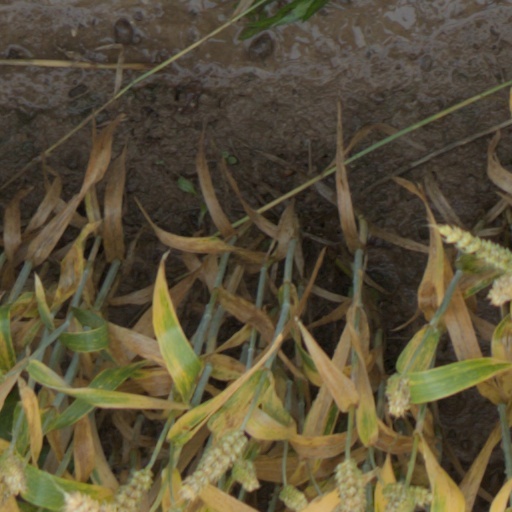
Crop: wheat